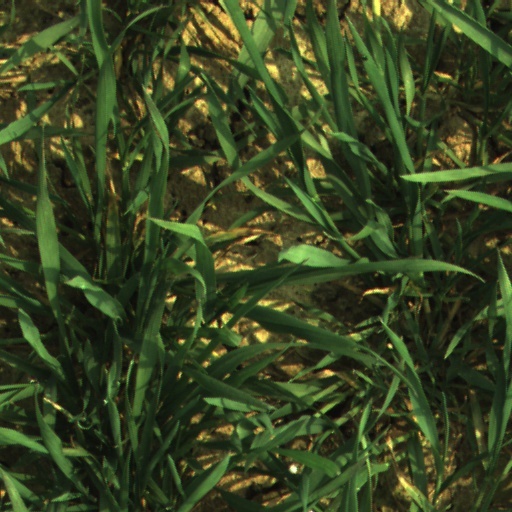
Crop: wheat